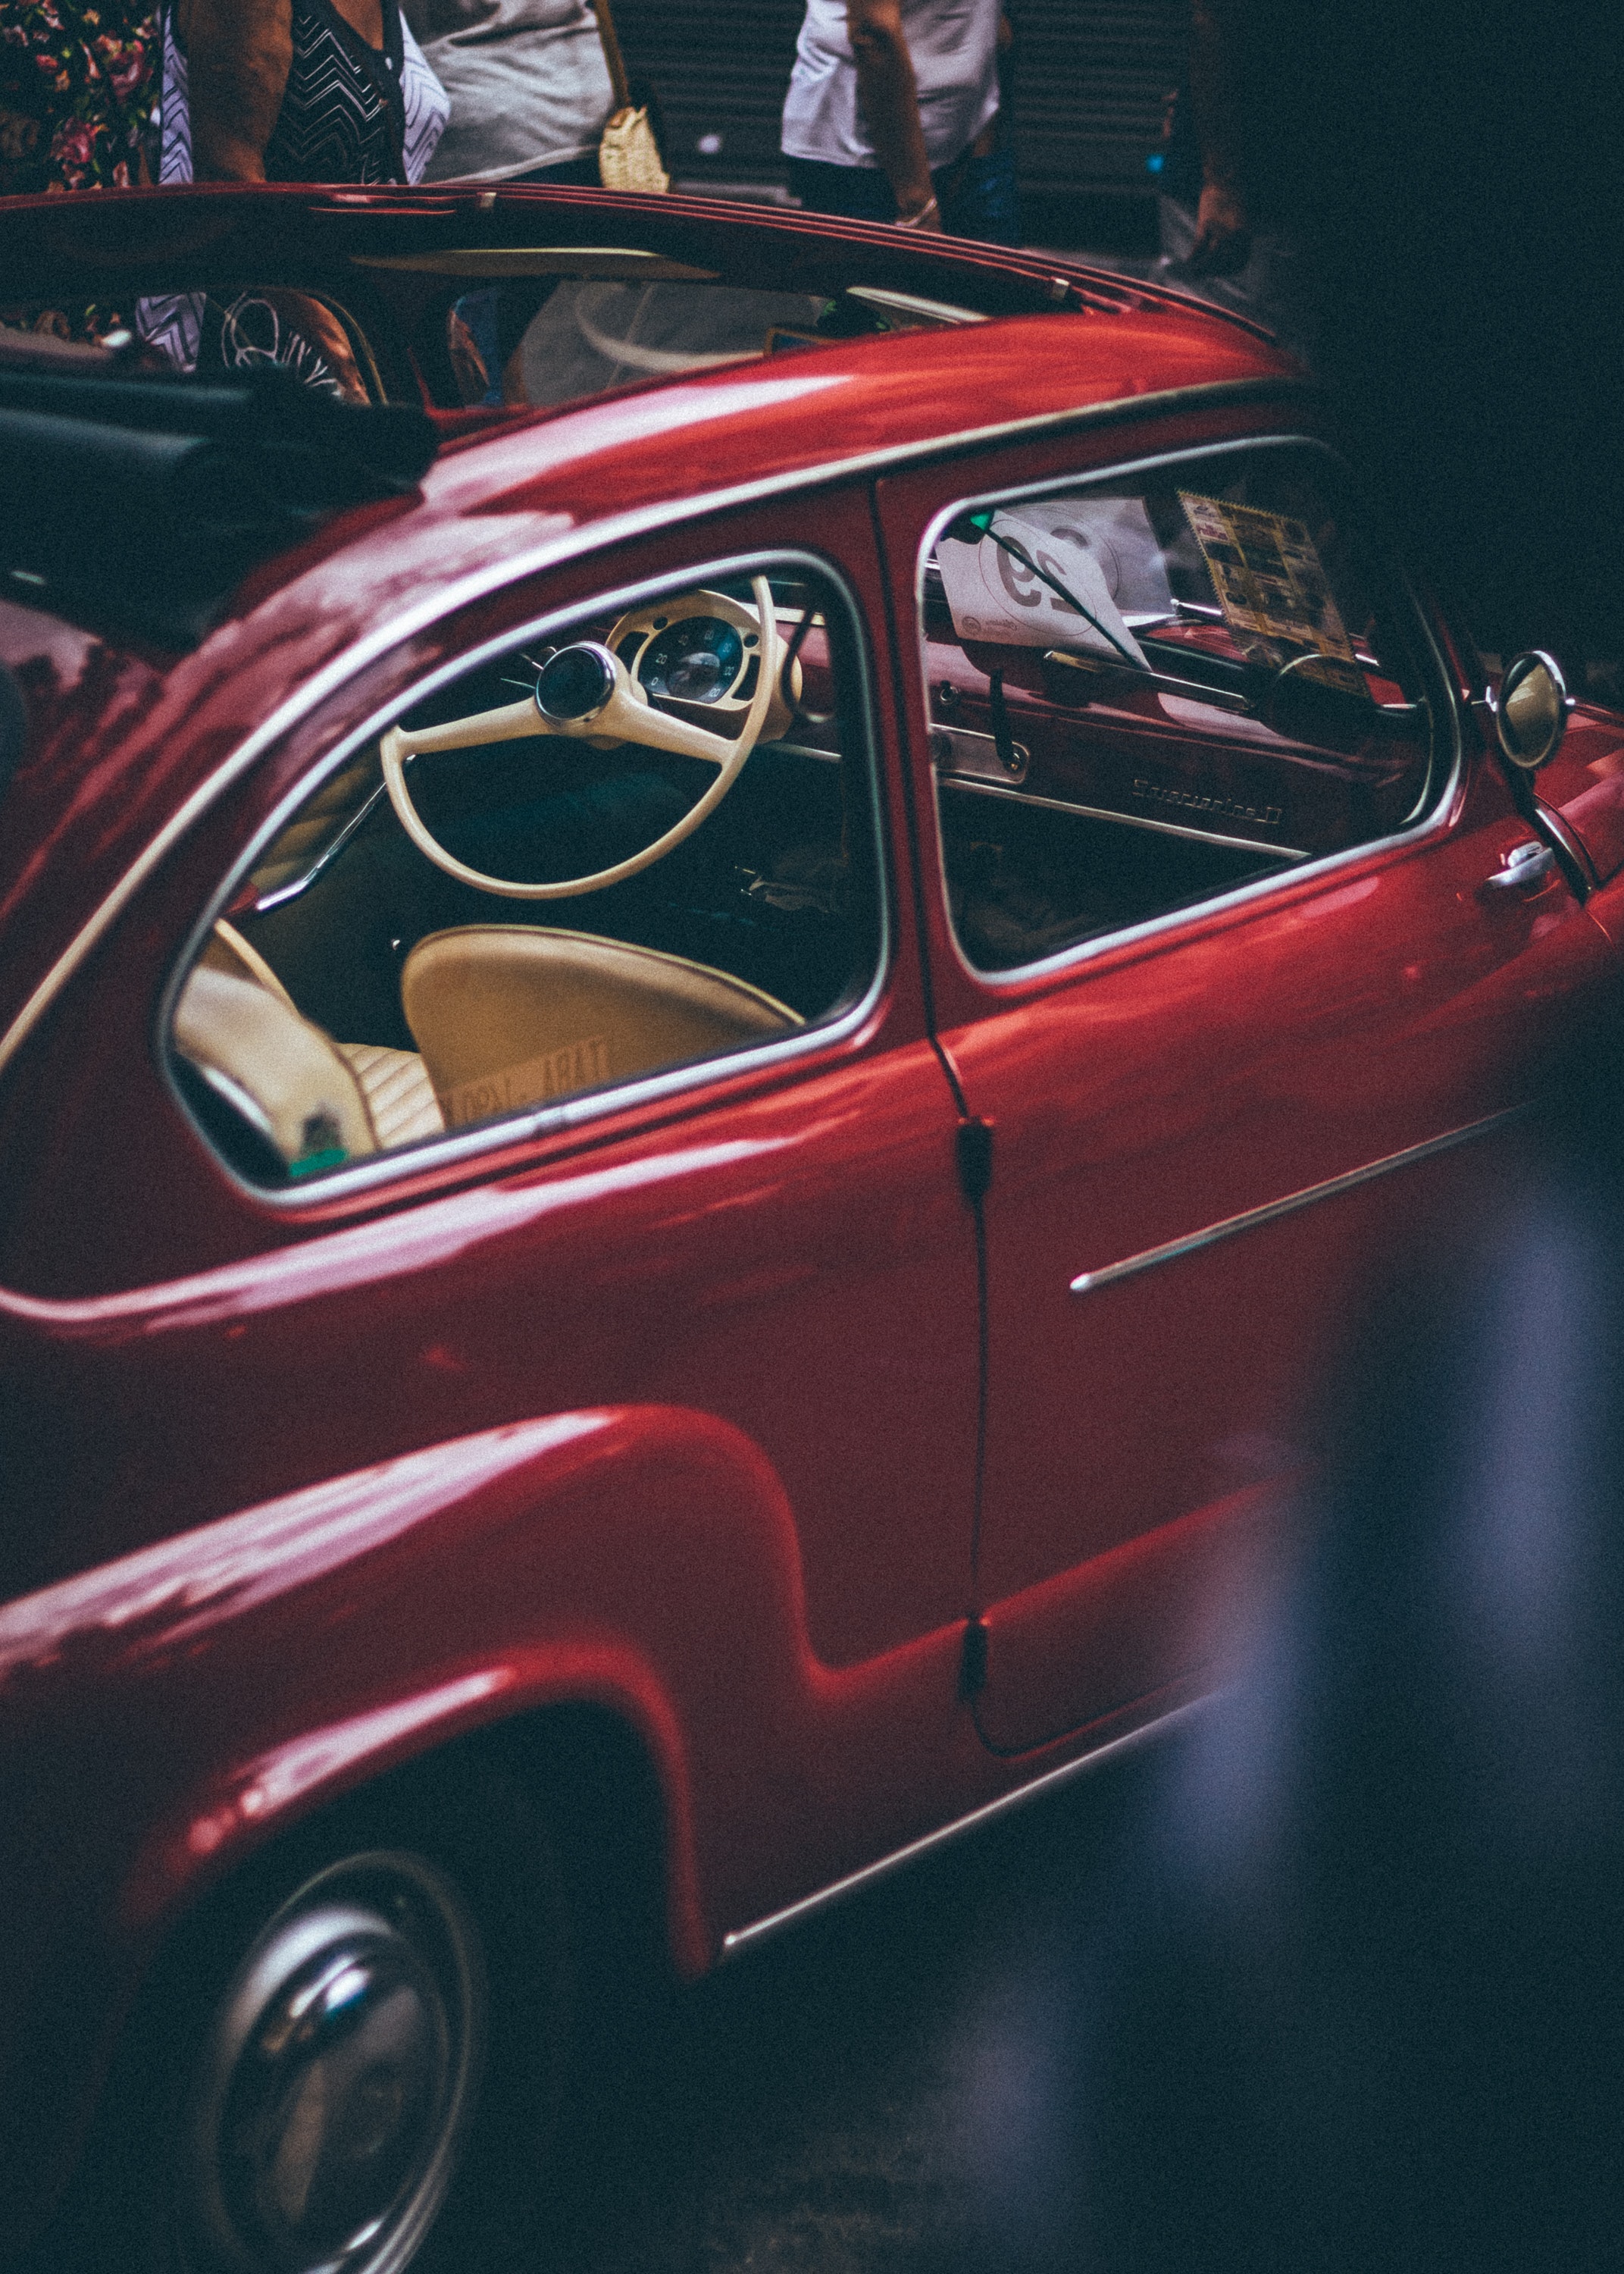
land vehicle, vehicle, car, classic car, coupe, classic, fiat 600, vintage car, sedan, family car, compact car, subcompact car, city car